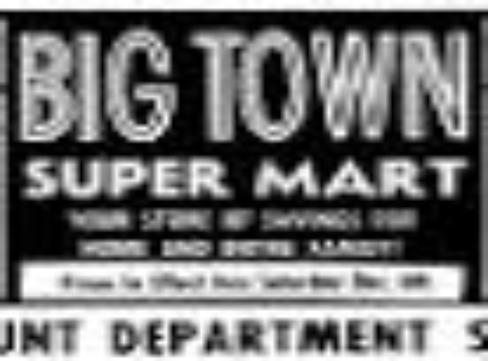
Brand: Big Lots
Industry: Necessities